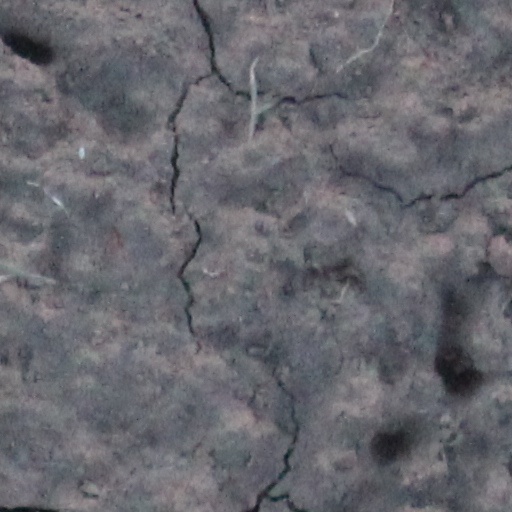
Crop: wheat